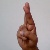
The image shows a hand gesture representing the letter 'R' in Indian Sign Language.